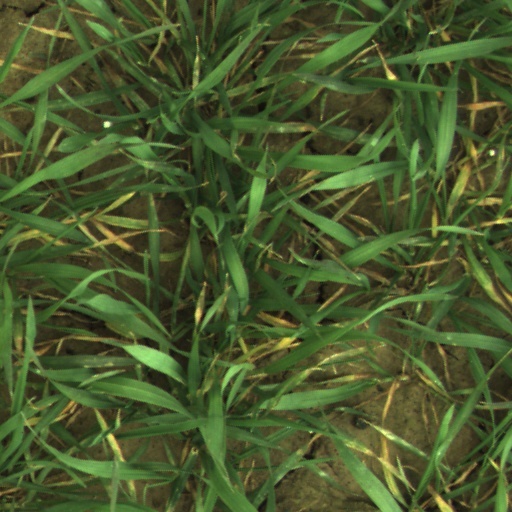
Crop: wheat